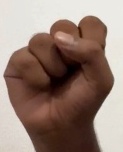
ASL sign: S